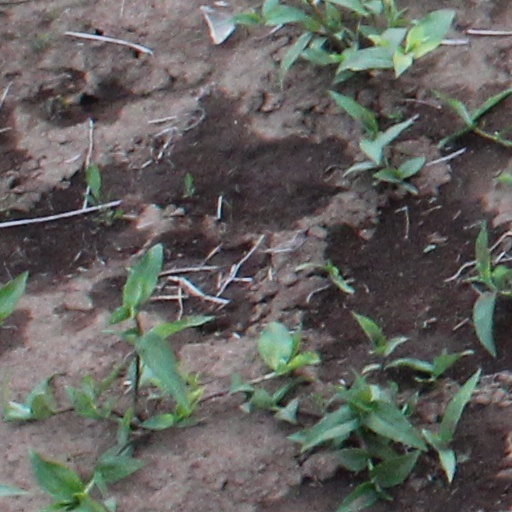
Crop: wheat